Alexander Kokorinov

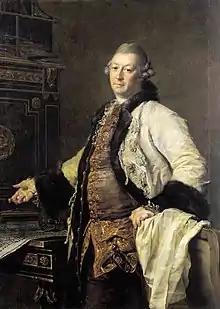
Dmitry Levitsky, "Alexander Kokorinov", 1769, oil on canvas, Russian Museum, Saint Petersburg

Alexander Filippovich Kokorinov (10 July 1726 – 21 March 1772) was a Russian architect and educator of Siberian origin, generally remembered for his role in establishing the Imperial Academy of Arts in Saint Peterburg, of which he was the official builder and then administrator from 1758 until his death. Kokorinov has been house architect of the Razumovsky family and Ivan Shuvalov, the founding president of the Academy. Kokorinov's surviving architectural legacy, once believed to be substantial, has been reduced by recent research to only two buildings, the Imperial Academy of Arts and Kirill Razumovsky palace in Saint Petersburg. The Academy was designed by Jean-Baptiste Vallin de la Mothe based on an earlier proposal by Jacques-François Blondel, while Kokorinov managed the construction in its early phases (1764–1772).